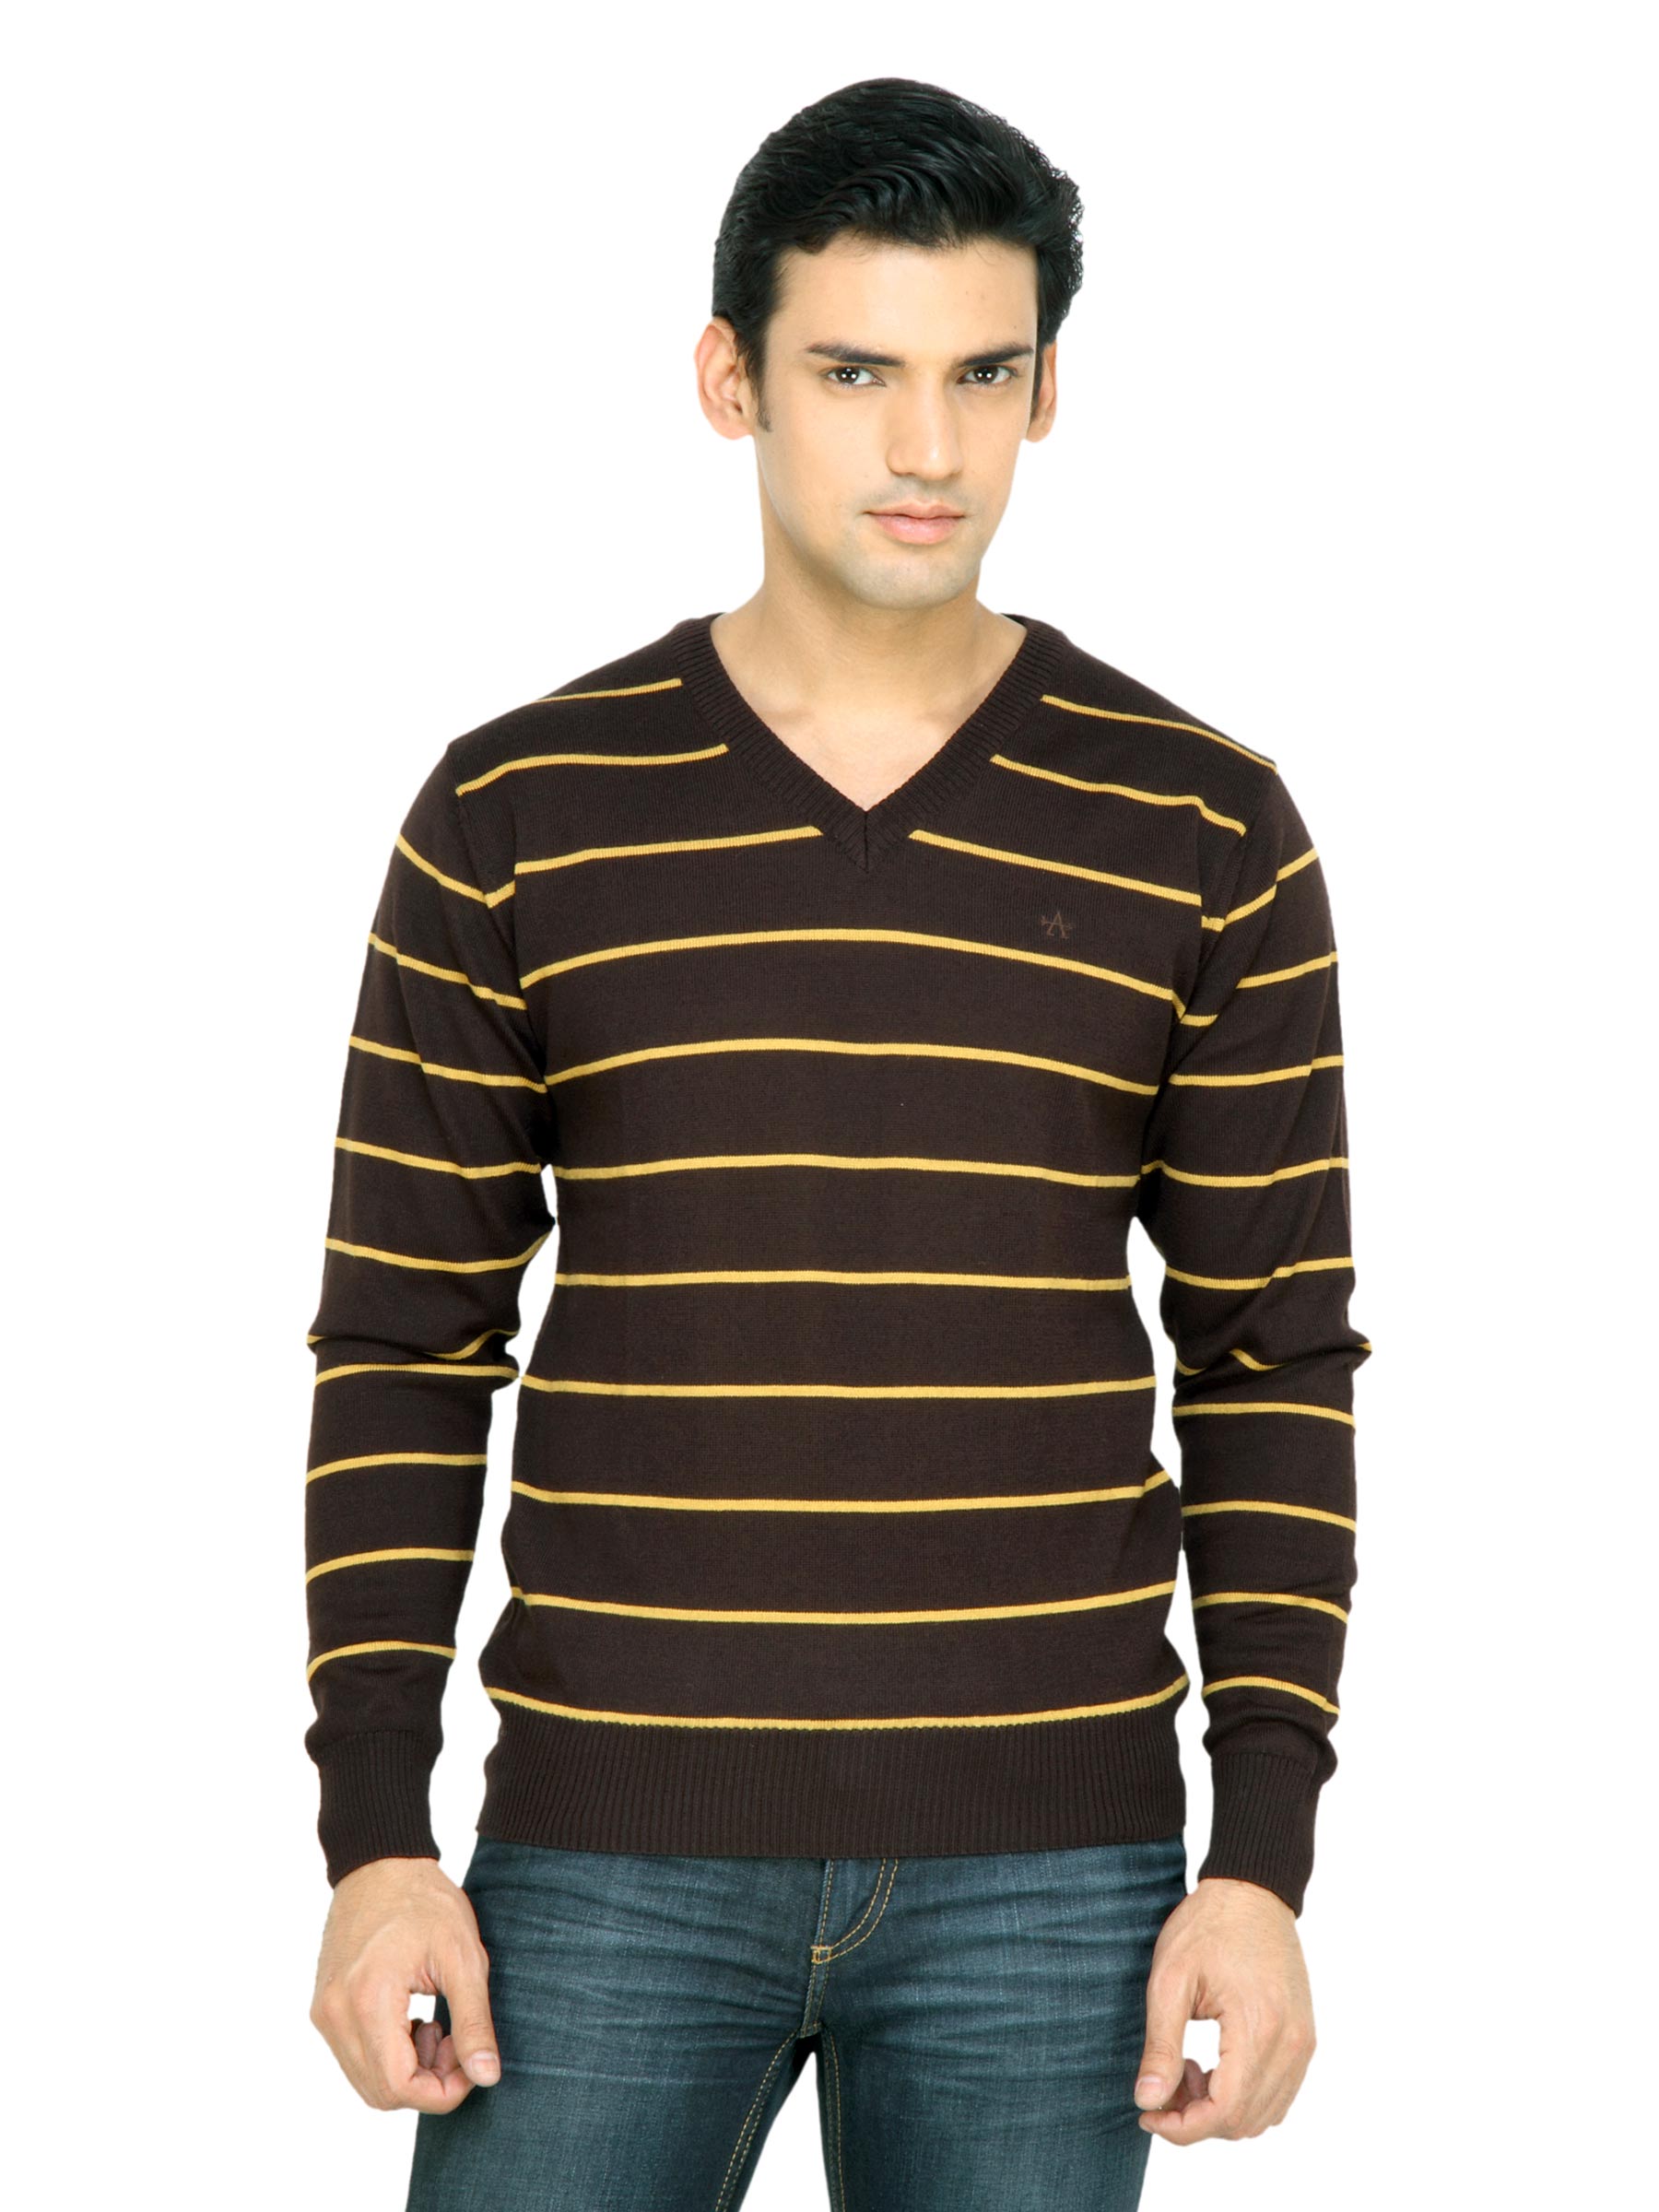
Arrow Men Brown Striped Sweater
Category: Apparel / Topwear / Sweaters
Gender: Men
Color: Brown
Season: Fall 2011
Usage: Casual